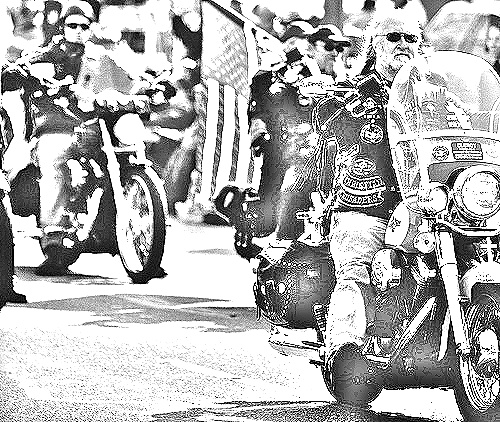
Portrait style: Sketch Portrait